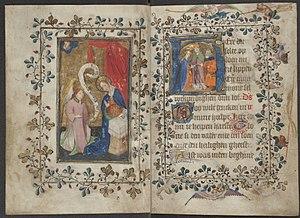
Les Maîtres de Zweder van Culemborg sont un groupe d'enlumineurs actifs entre 1415 et 1440 à Utrecht. Ils doivent leur nom de convention à un missel ayant appartenu à Zweder van Culemborg, un évêque de la ville. Alors qu'ils ont été longtemps identifié à un maître unique travaillant avec des collaborateurs, l'historiographie récente tend à y voir plutôt un groupe d'artistes au style similaire ayant collaboré à environ 35 manuscrits identifiés.